Lake Sapsho

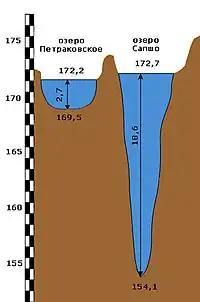
Surface elevation of Lake Petrakovskoye and Lake Sapsho

Inflow rivers are the Sapshanka in the south and the Sapsha in the west. The outflow river is the Sapsha in the east. The Sapsha connects Lake Sapsho and Lake Petrakovskoye. Both lakes have similar surface elevation. The area of Lake Petrakovskoye is . During the period of melting snow in spring and heavy showers in summer Lake Petrakovskoye fills with water faster than Lake Sapsho. Therefore, the Sapsha changes its flow. Usually changing of flow of the Sapsha happens several times a year.